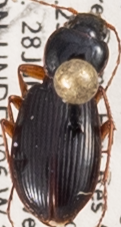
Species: Synuchus impunctatus
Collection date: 2021-07-28
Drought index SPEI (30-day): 0.046
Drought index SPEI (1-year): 0.398
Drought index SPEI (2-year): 1.28